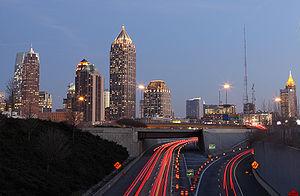
Centre-ville (district Midtown) d'Atlanta en Géorgie photo prise depuis l'Interstate 75 regardant vers le Sud.